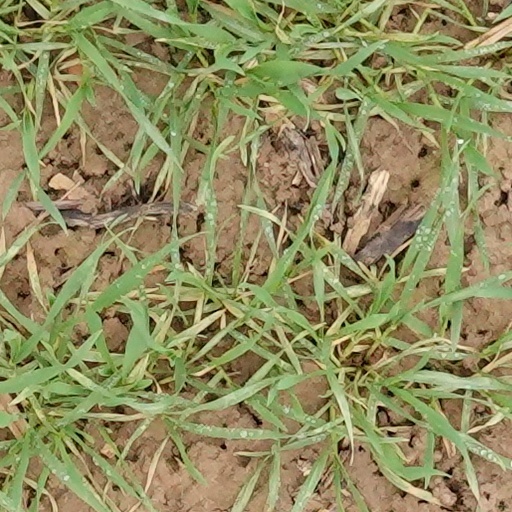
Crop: wheat